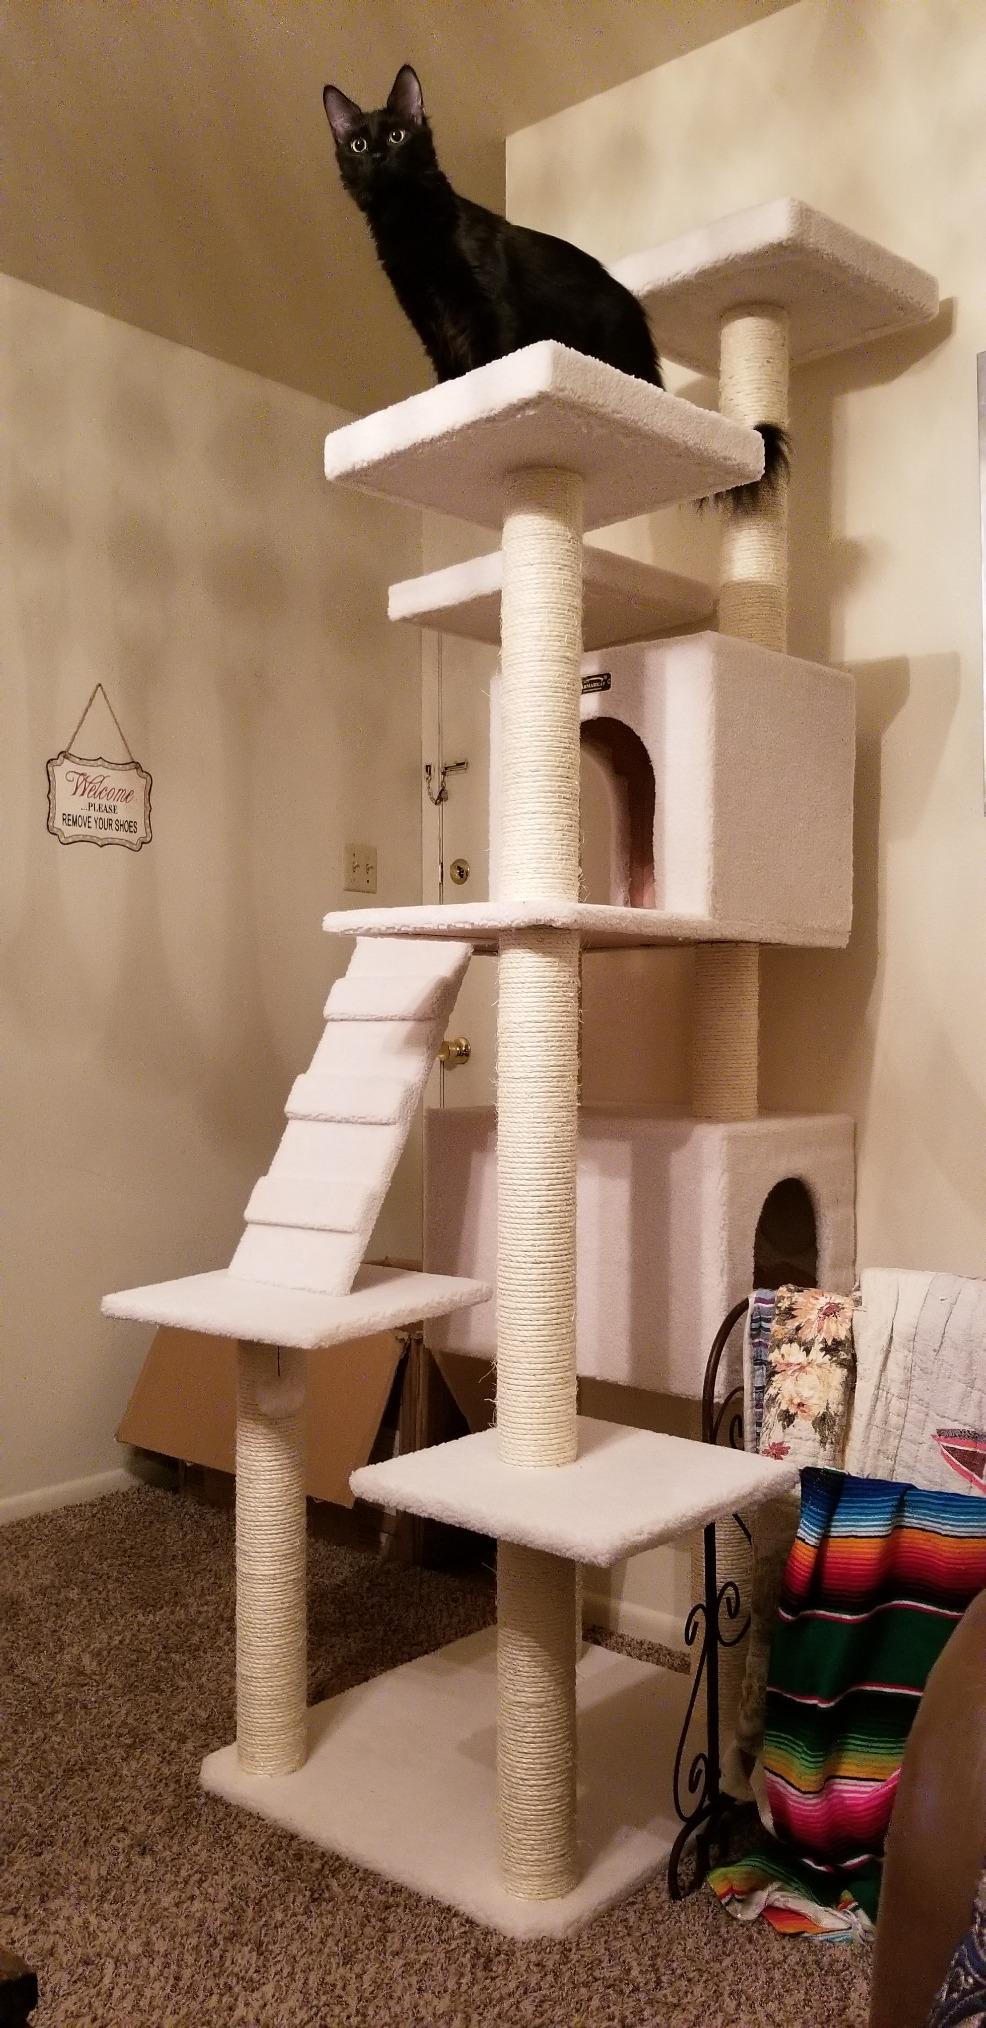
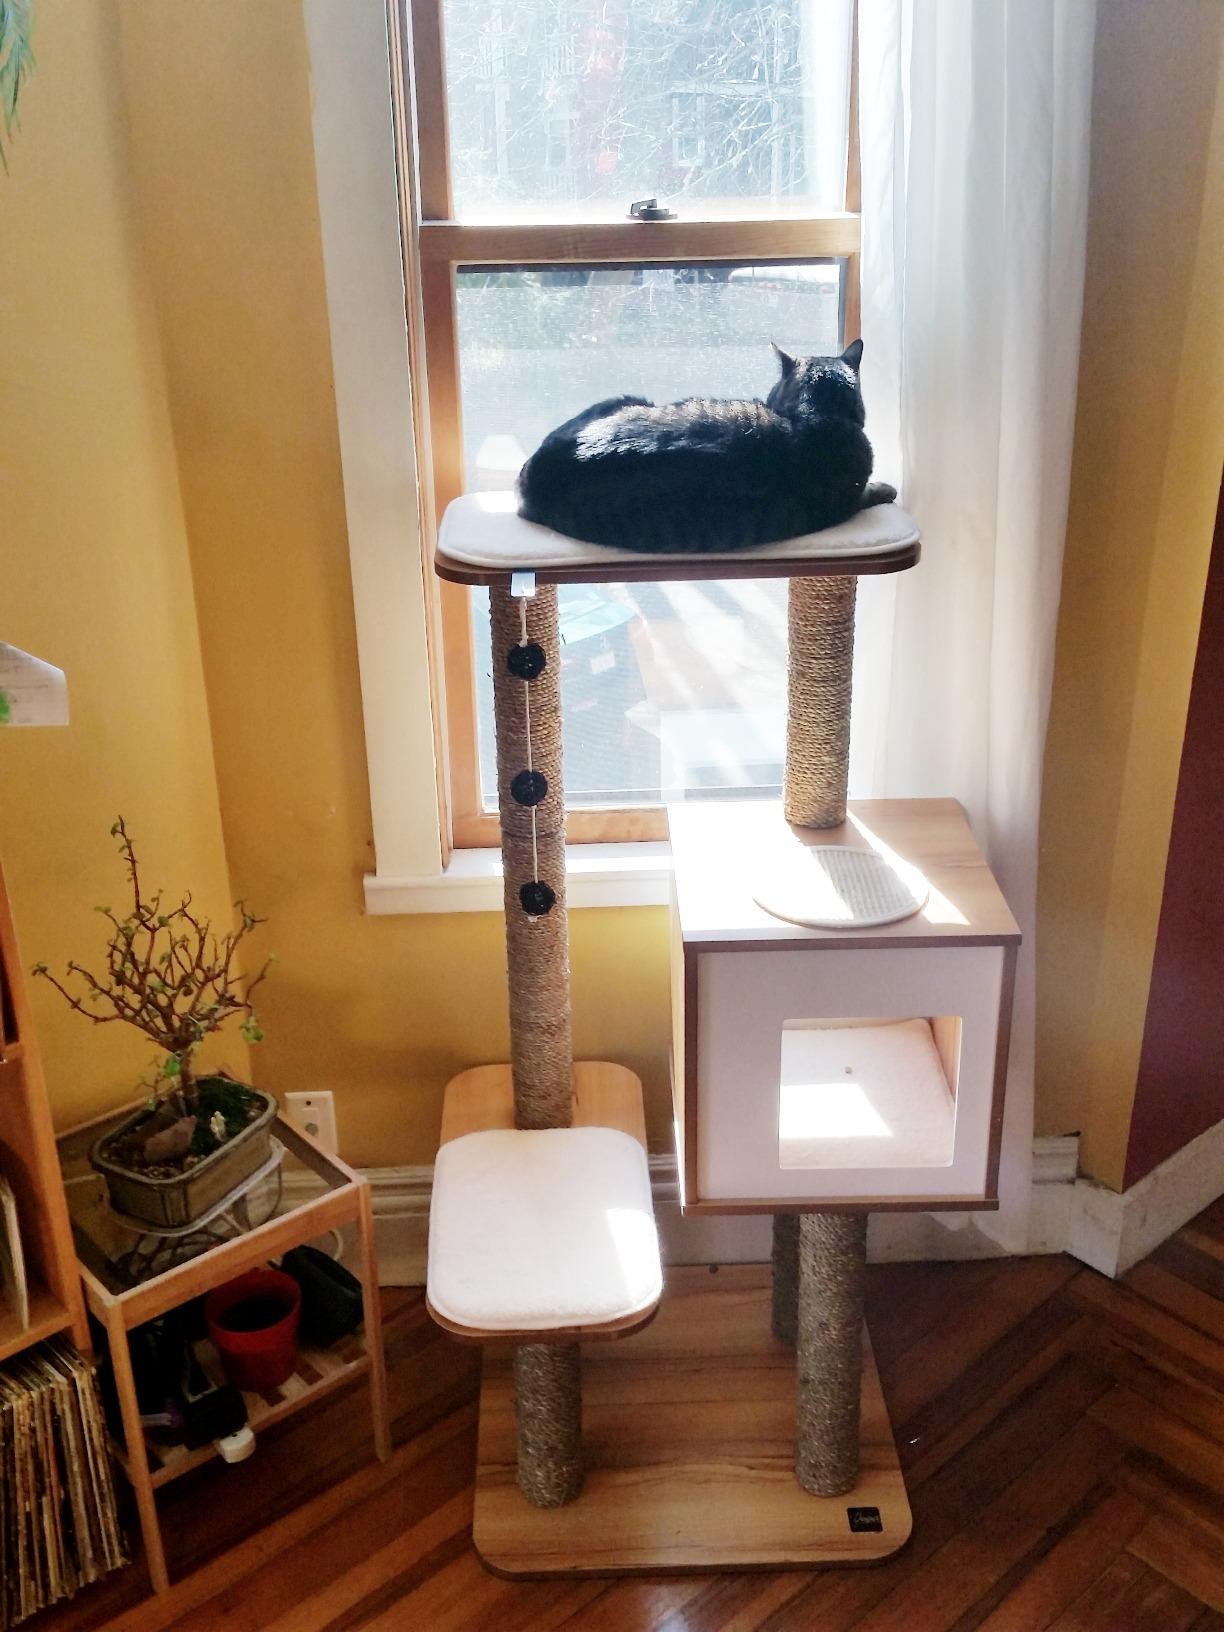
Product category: items_cat tree
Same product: no